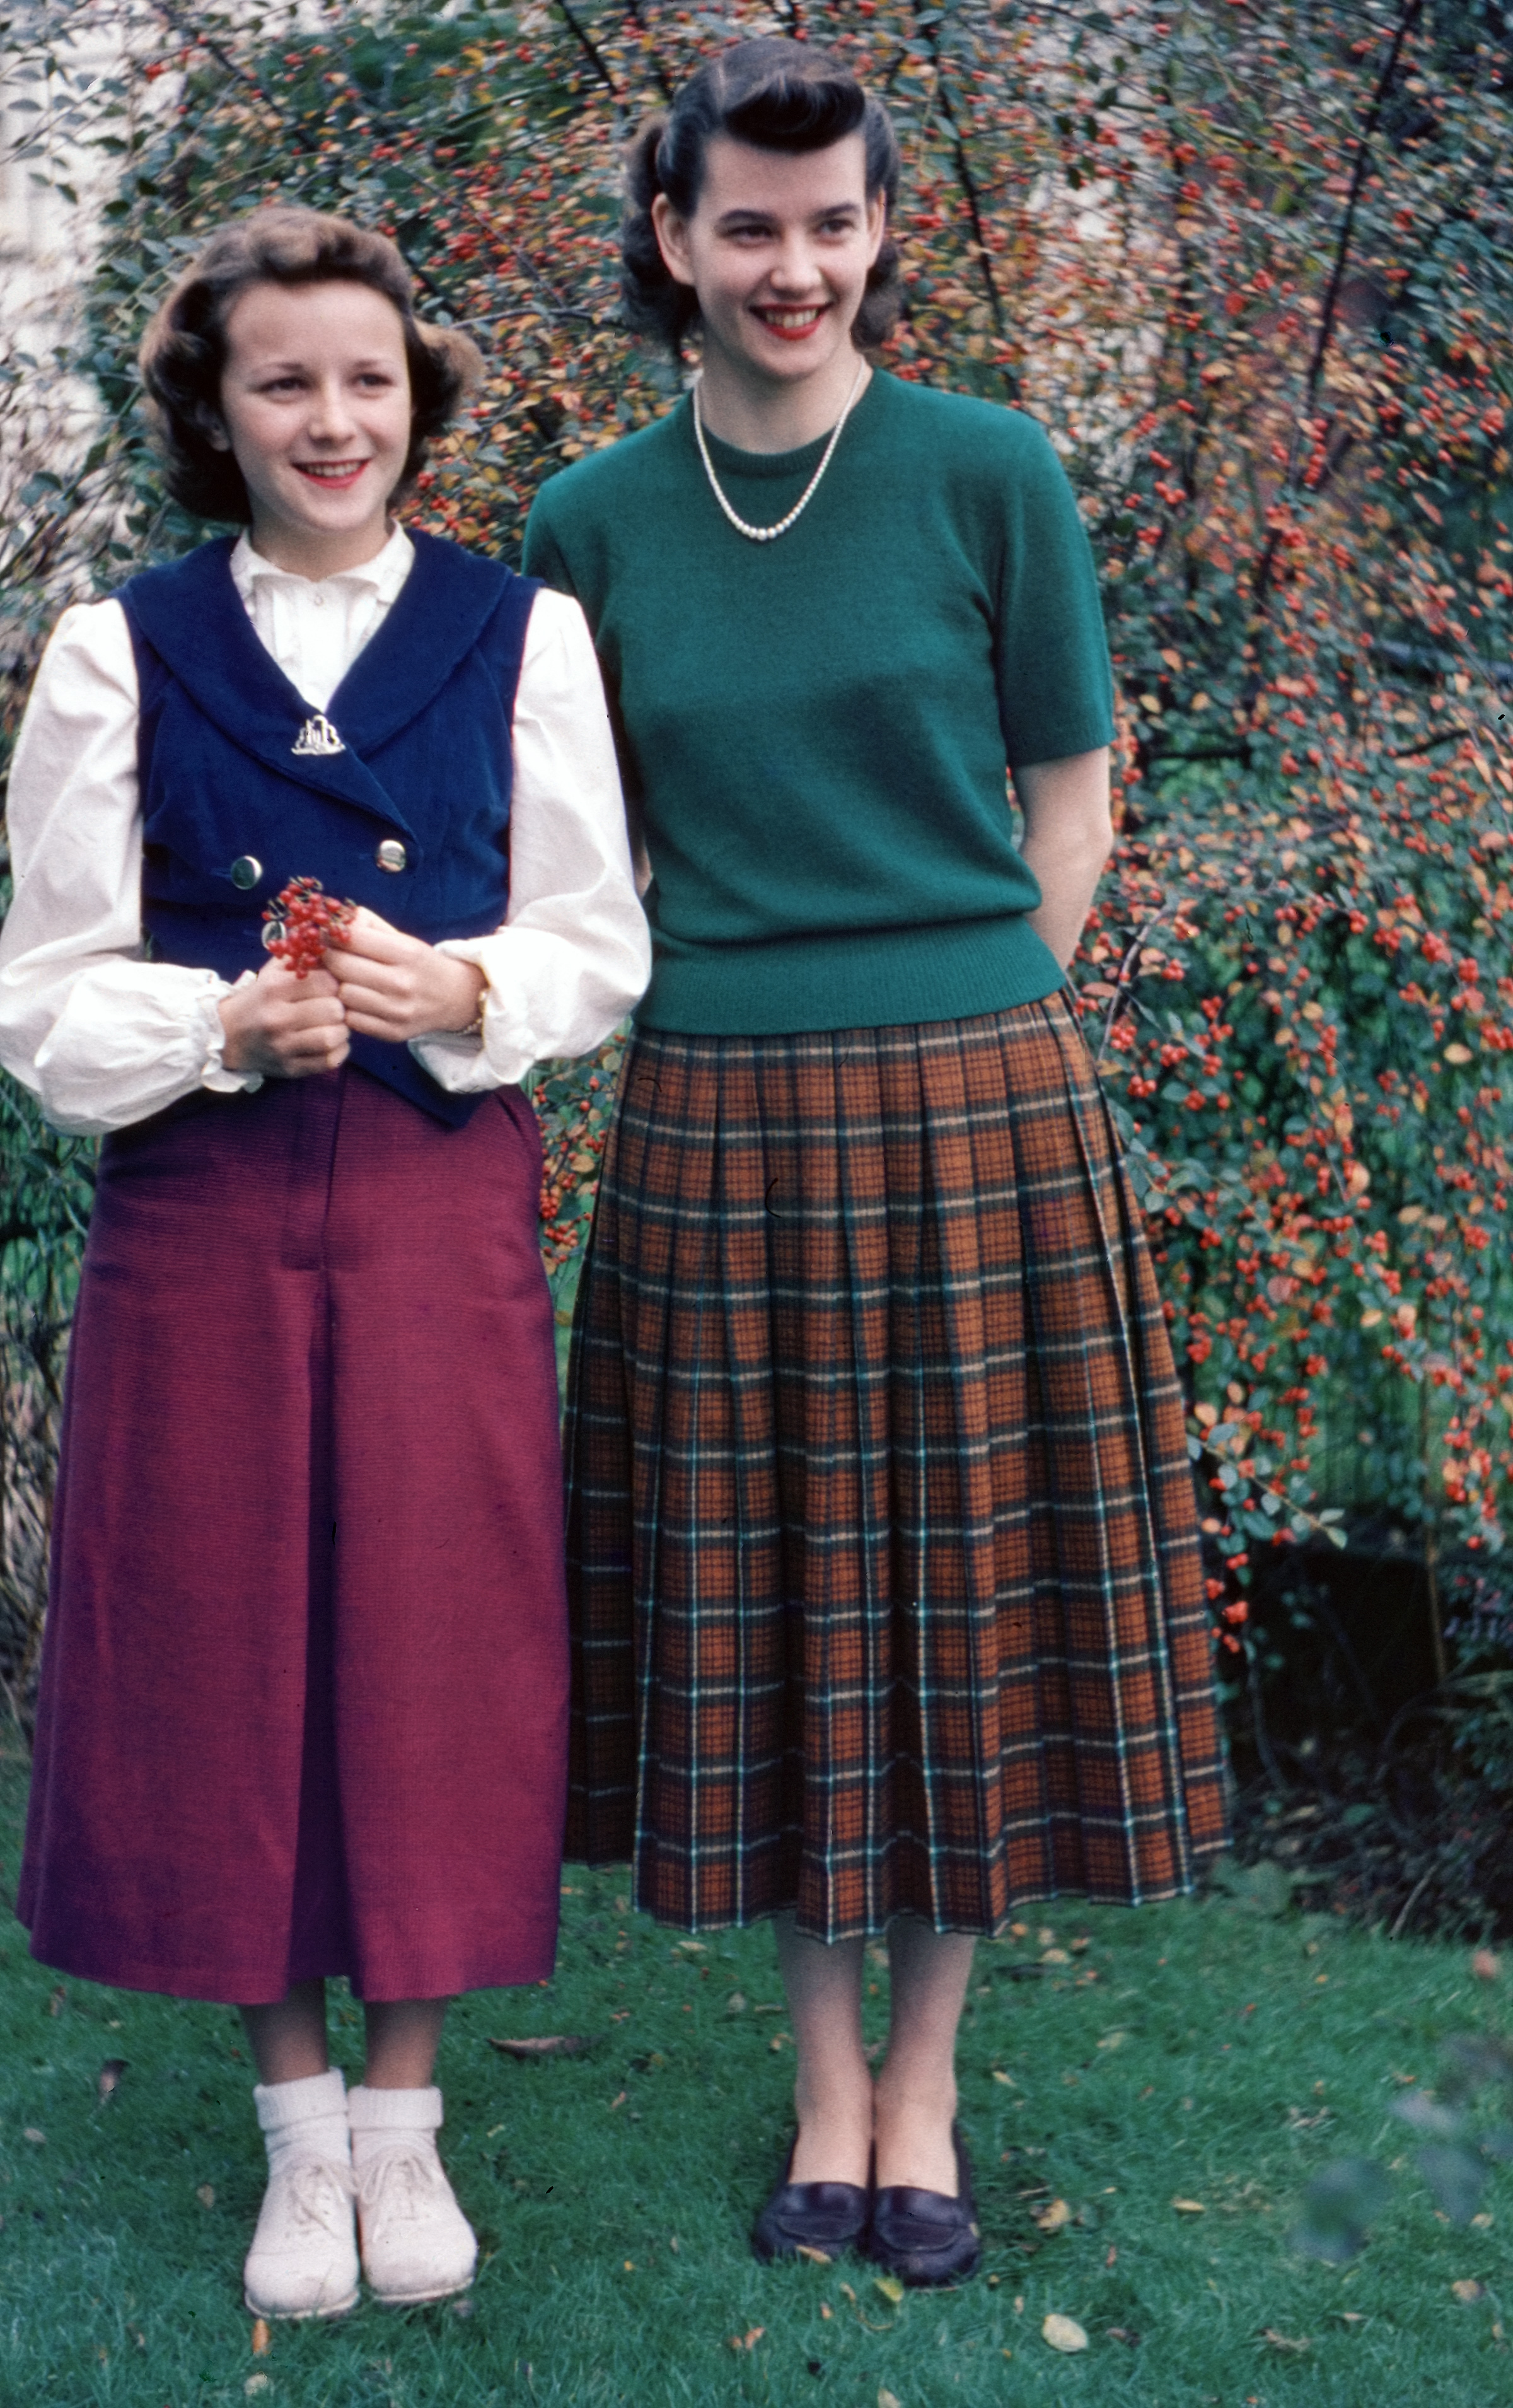
people, pattern, clothing, dress, costume, 645, kilt, vintagetransparency